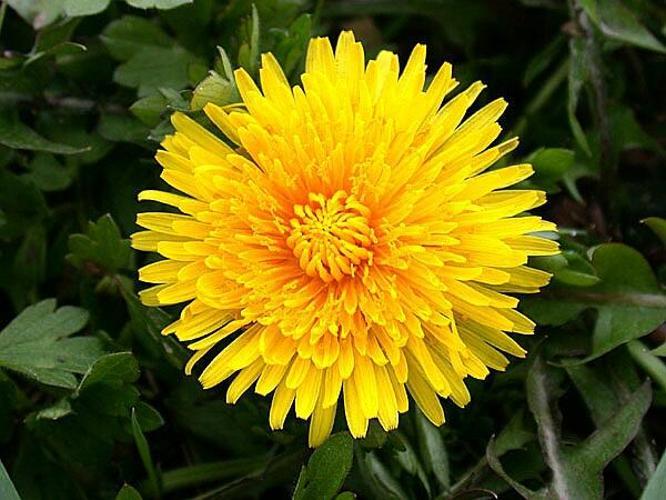
Flower: Dandelion